Drum Castle

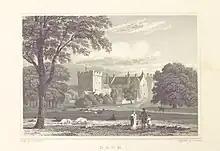
The castle in 1829 (by John Preston Neale)

In the 19th century, it was the home of Alexander Forbes Irvine of Drum FRSE (1818–1892). He had inherited the estate in 1861, on the death of his father. In 1875/1876, he arranged for a restoration of the courtyard, and the addition of an arched entrance and angle tower. He was also partly responsible for a restoration of the chapel.